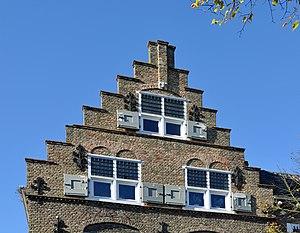
IJzendijke (Sluis, Pays-Bas)